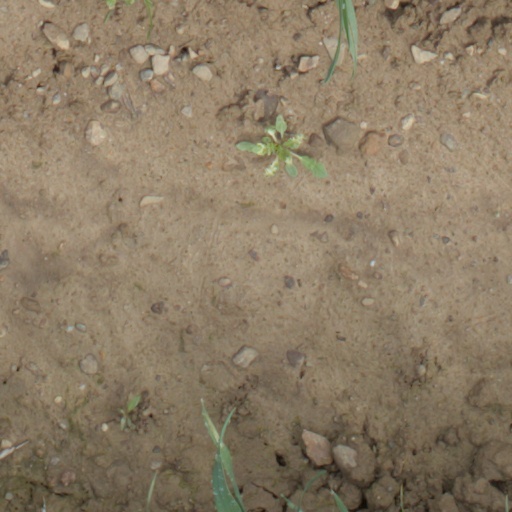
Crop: wheat